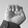
ASL letter: E